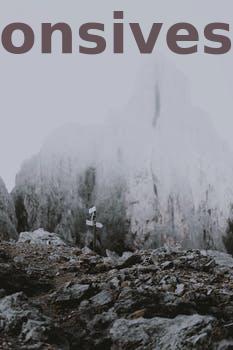
Label: Watermark